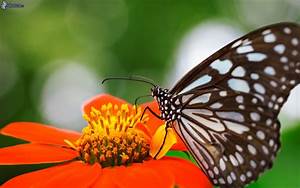
Label: farfalla